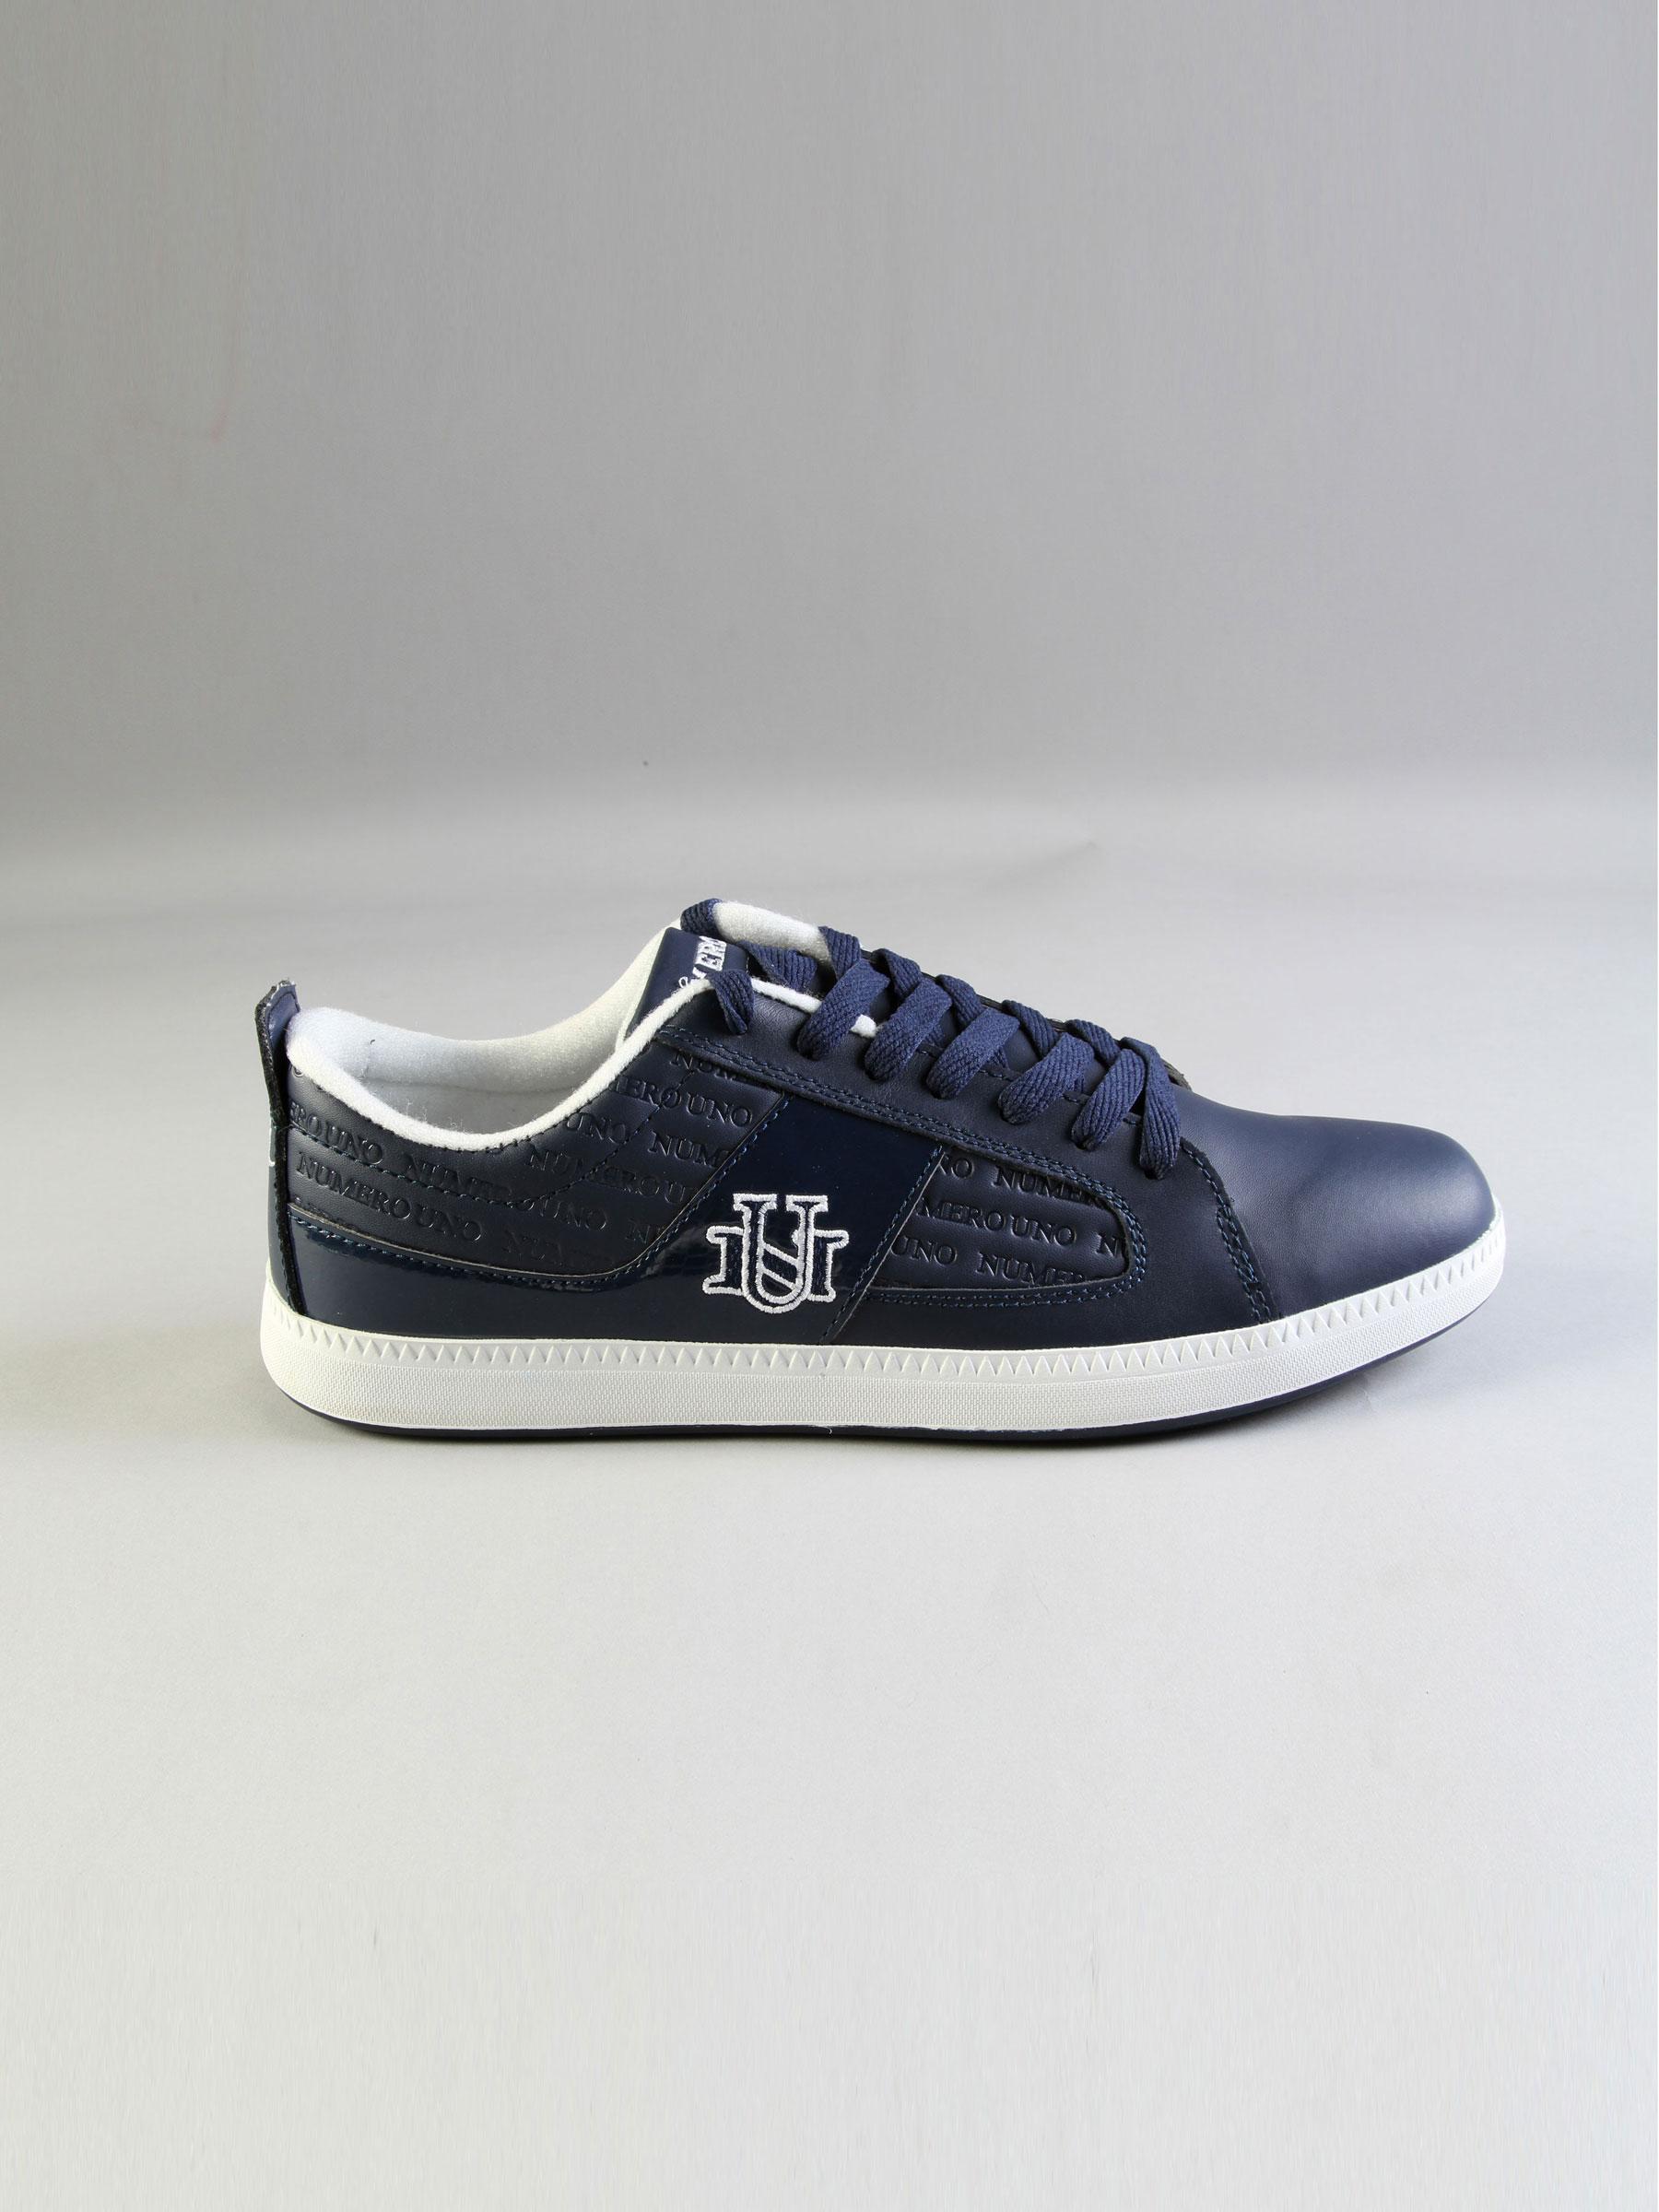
Numero Uno Men's Casual Blue Leatherette Shoe
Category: Footwear / Shoes / Casual Shoes
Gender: Men
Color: Blue
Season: Fall 2010
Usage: Casual